Paithalmala

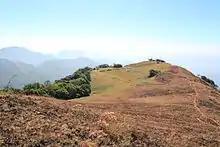
Paithalmala Hilltop: The observatory tower is seen at the extreme

Monsoon is followed by a cool climate in Paithalmala and the grass surrounding the hills grow to their fullest size, making it difficult to walk through. As they grow above seven feet, finding the regular way becomes a difficult task. By December, the forest caretakers set fire to the grass, taking care of the rest of the forest, to ease out the trekking experience. Soon after this, the hill becomes unsuitable to trek because of the black sooth formed but clears away after a couple of weeks. Most people generally trek between January and March.